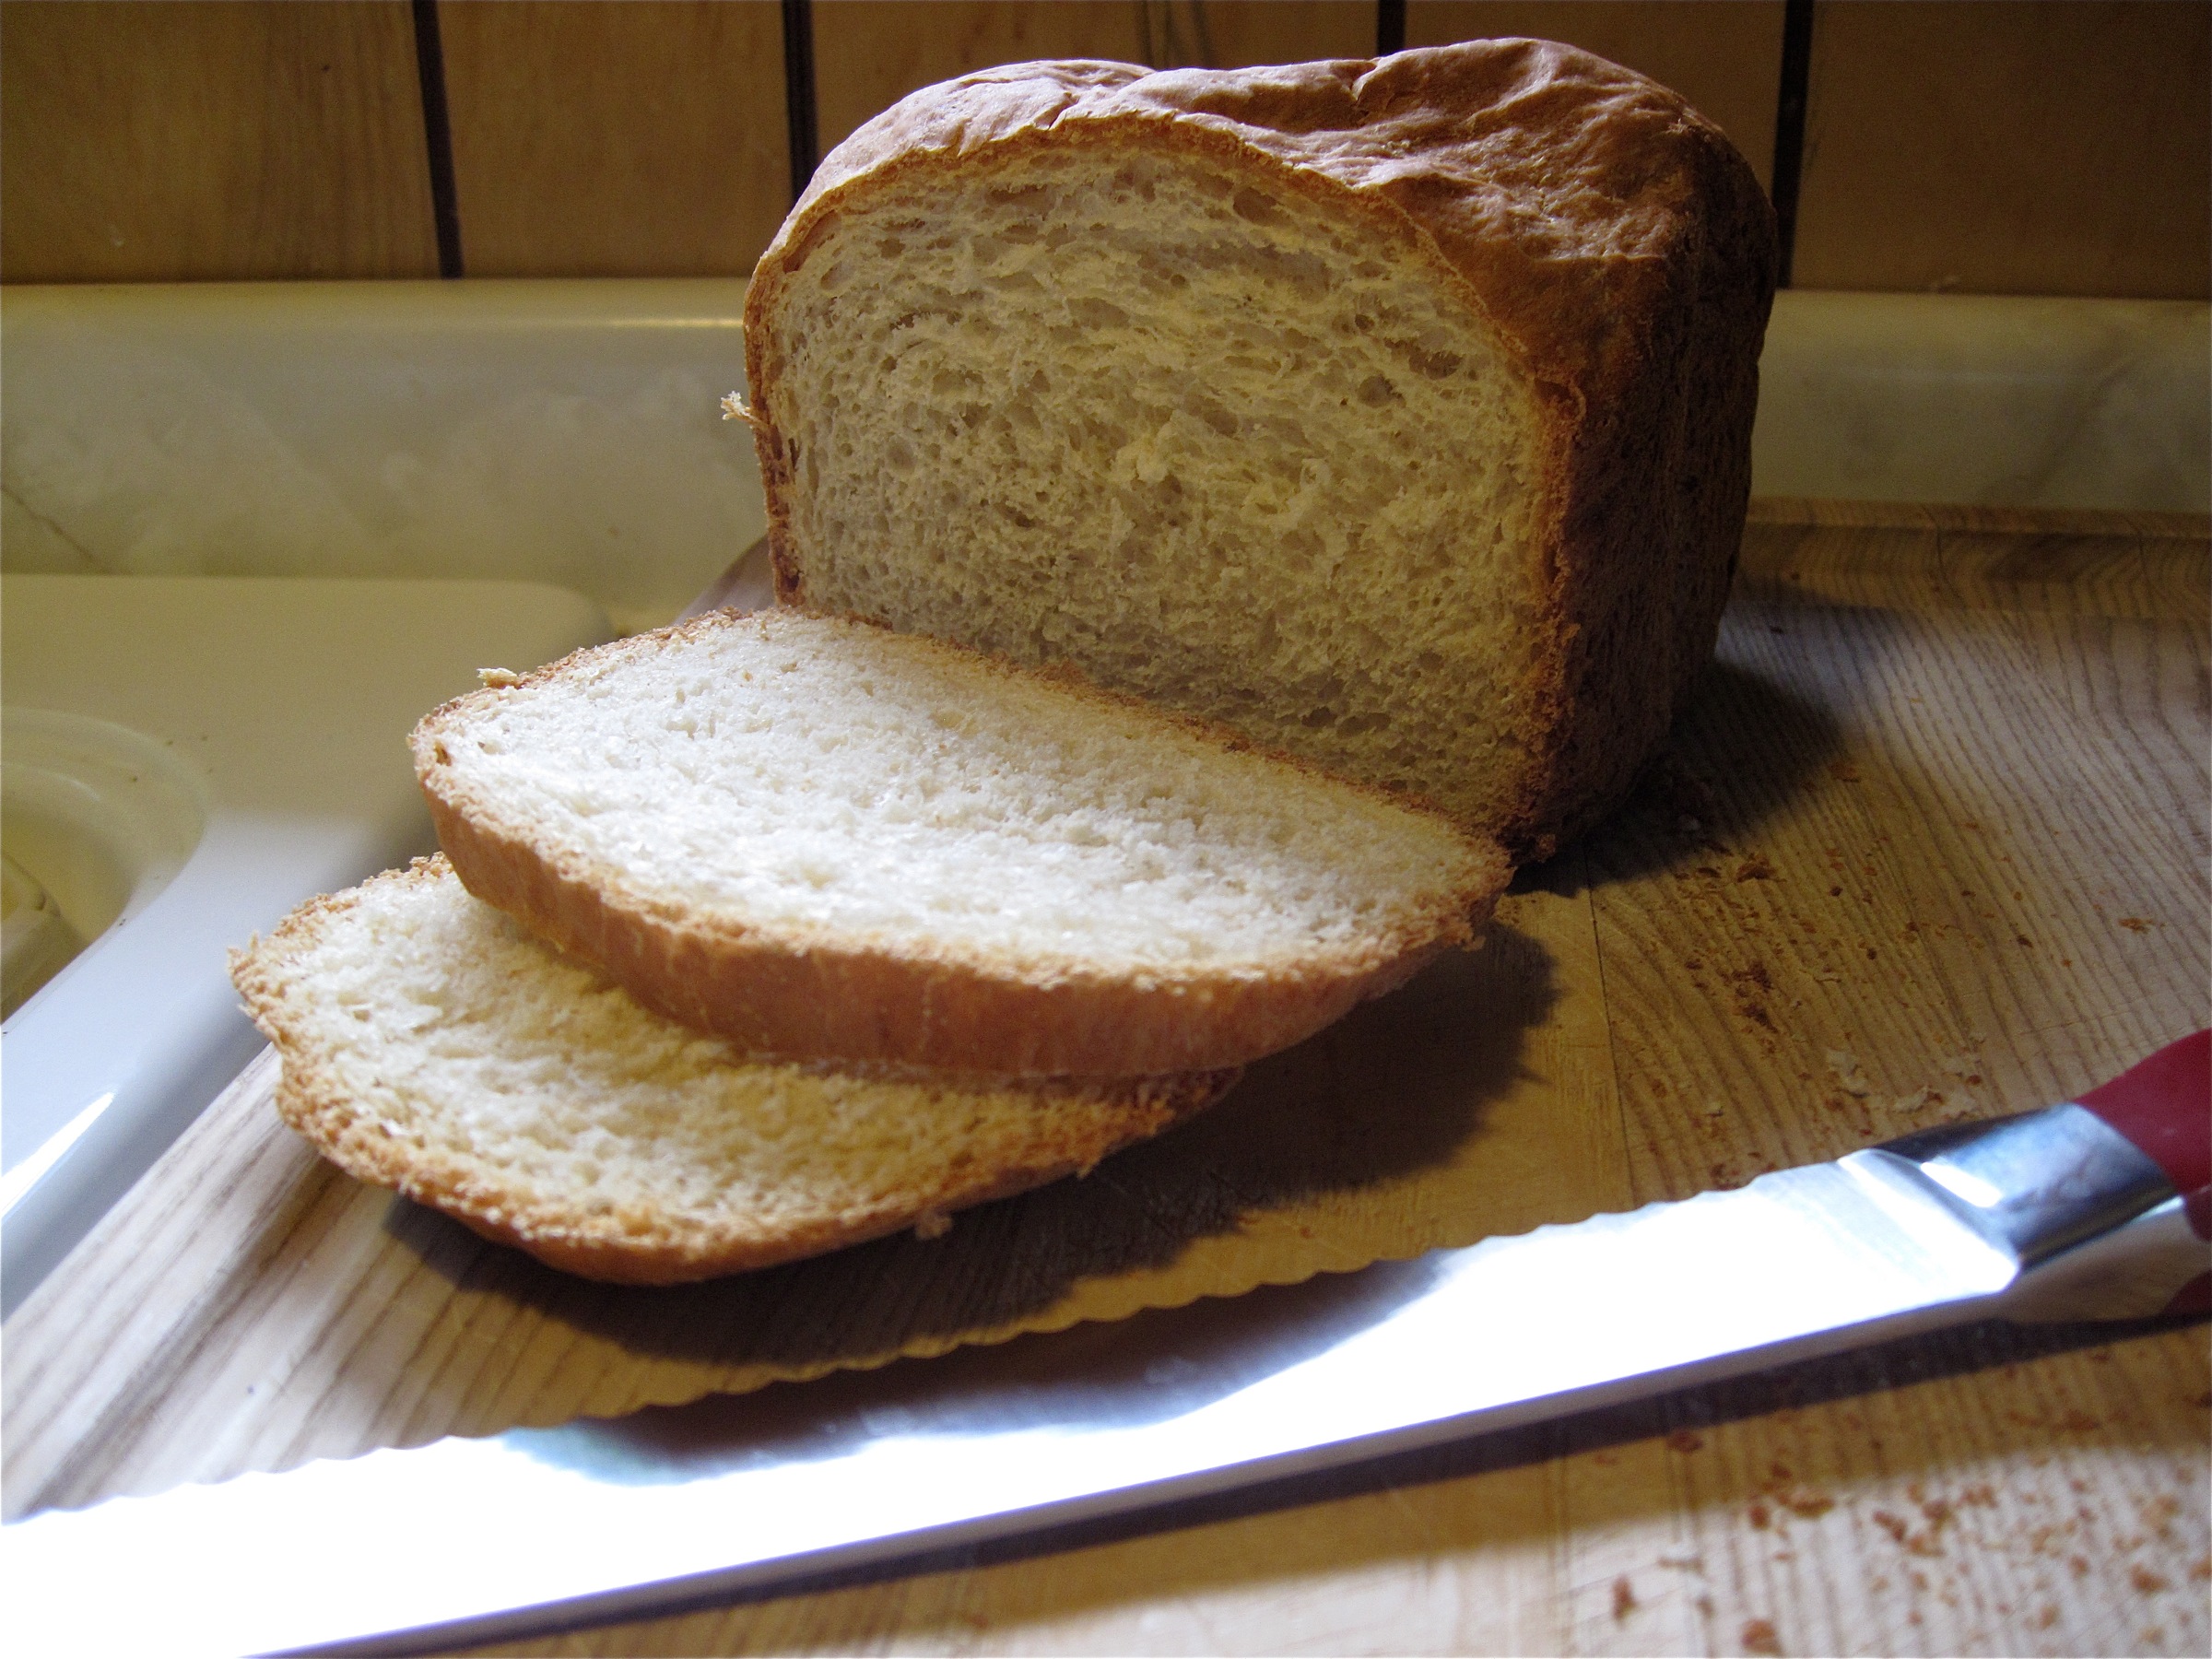
dish, meal, food, breakfast, baking, dessert, bread, toast, ciabatta, 2009365, baked goods, grass family, sliced bread